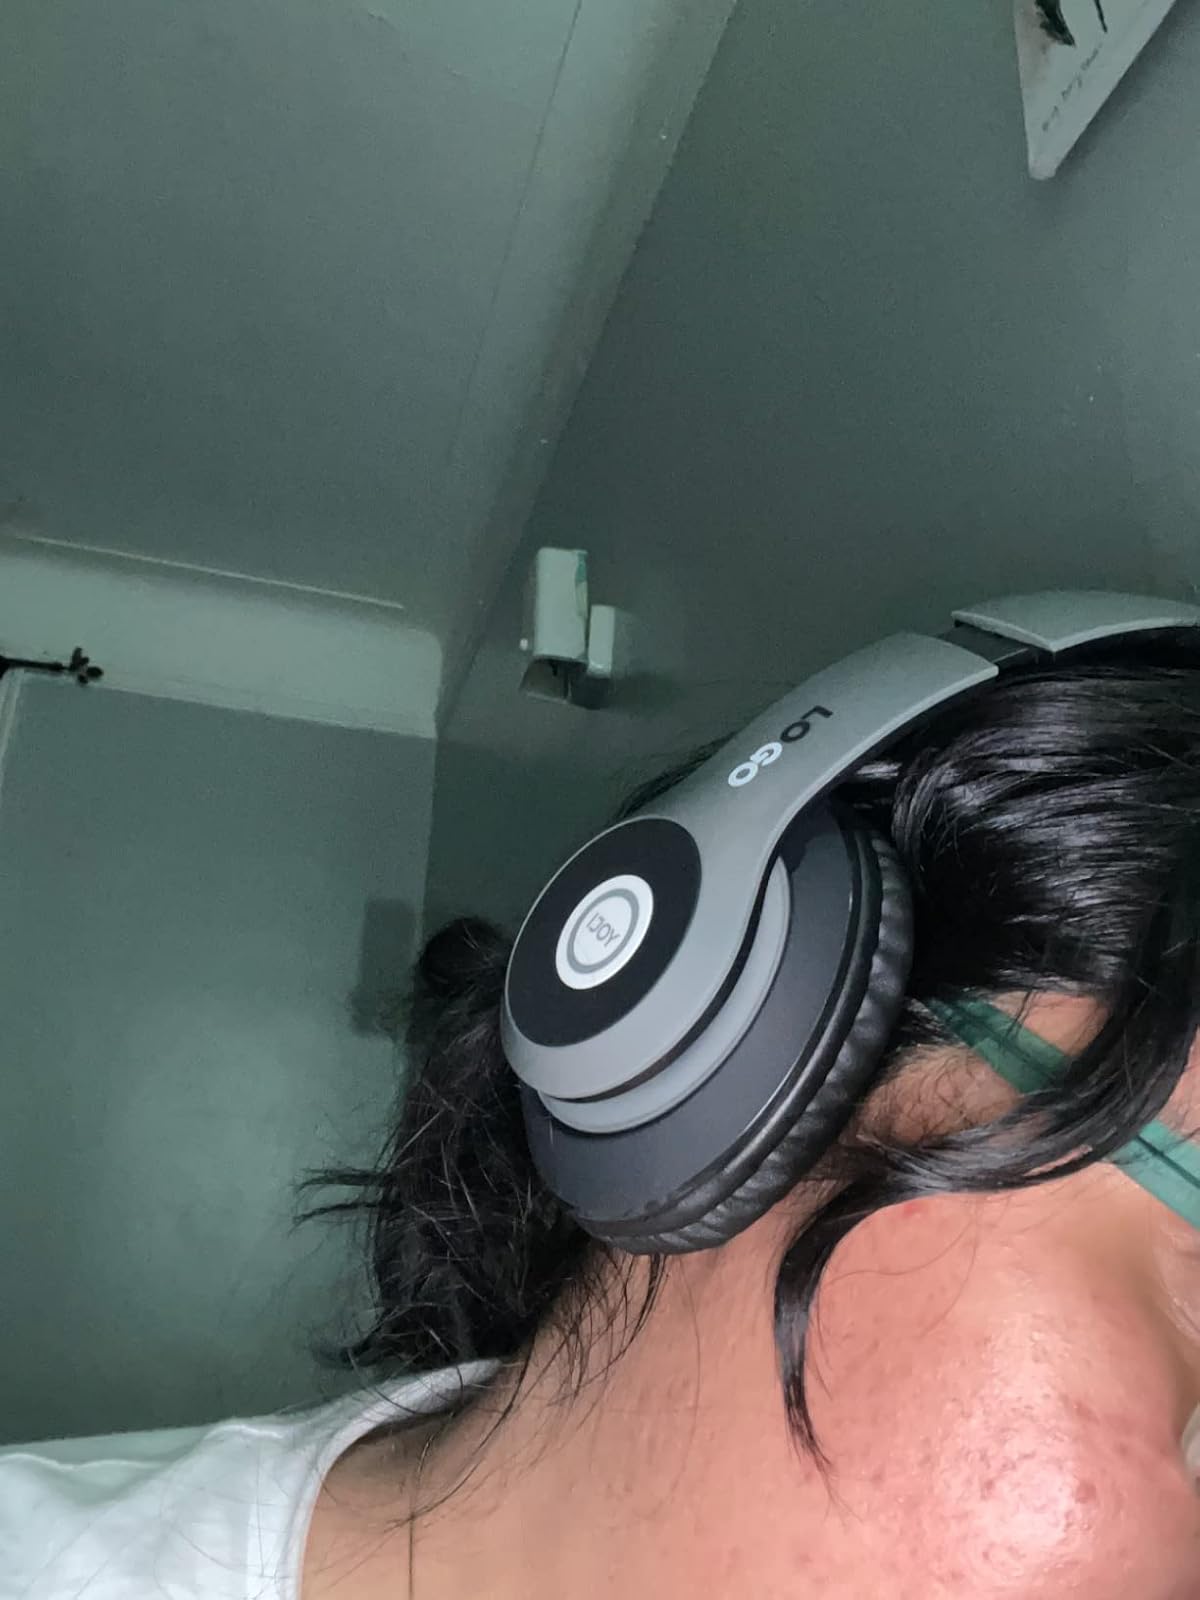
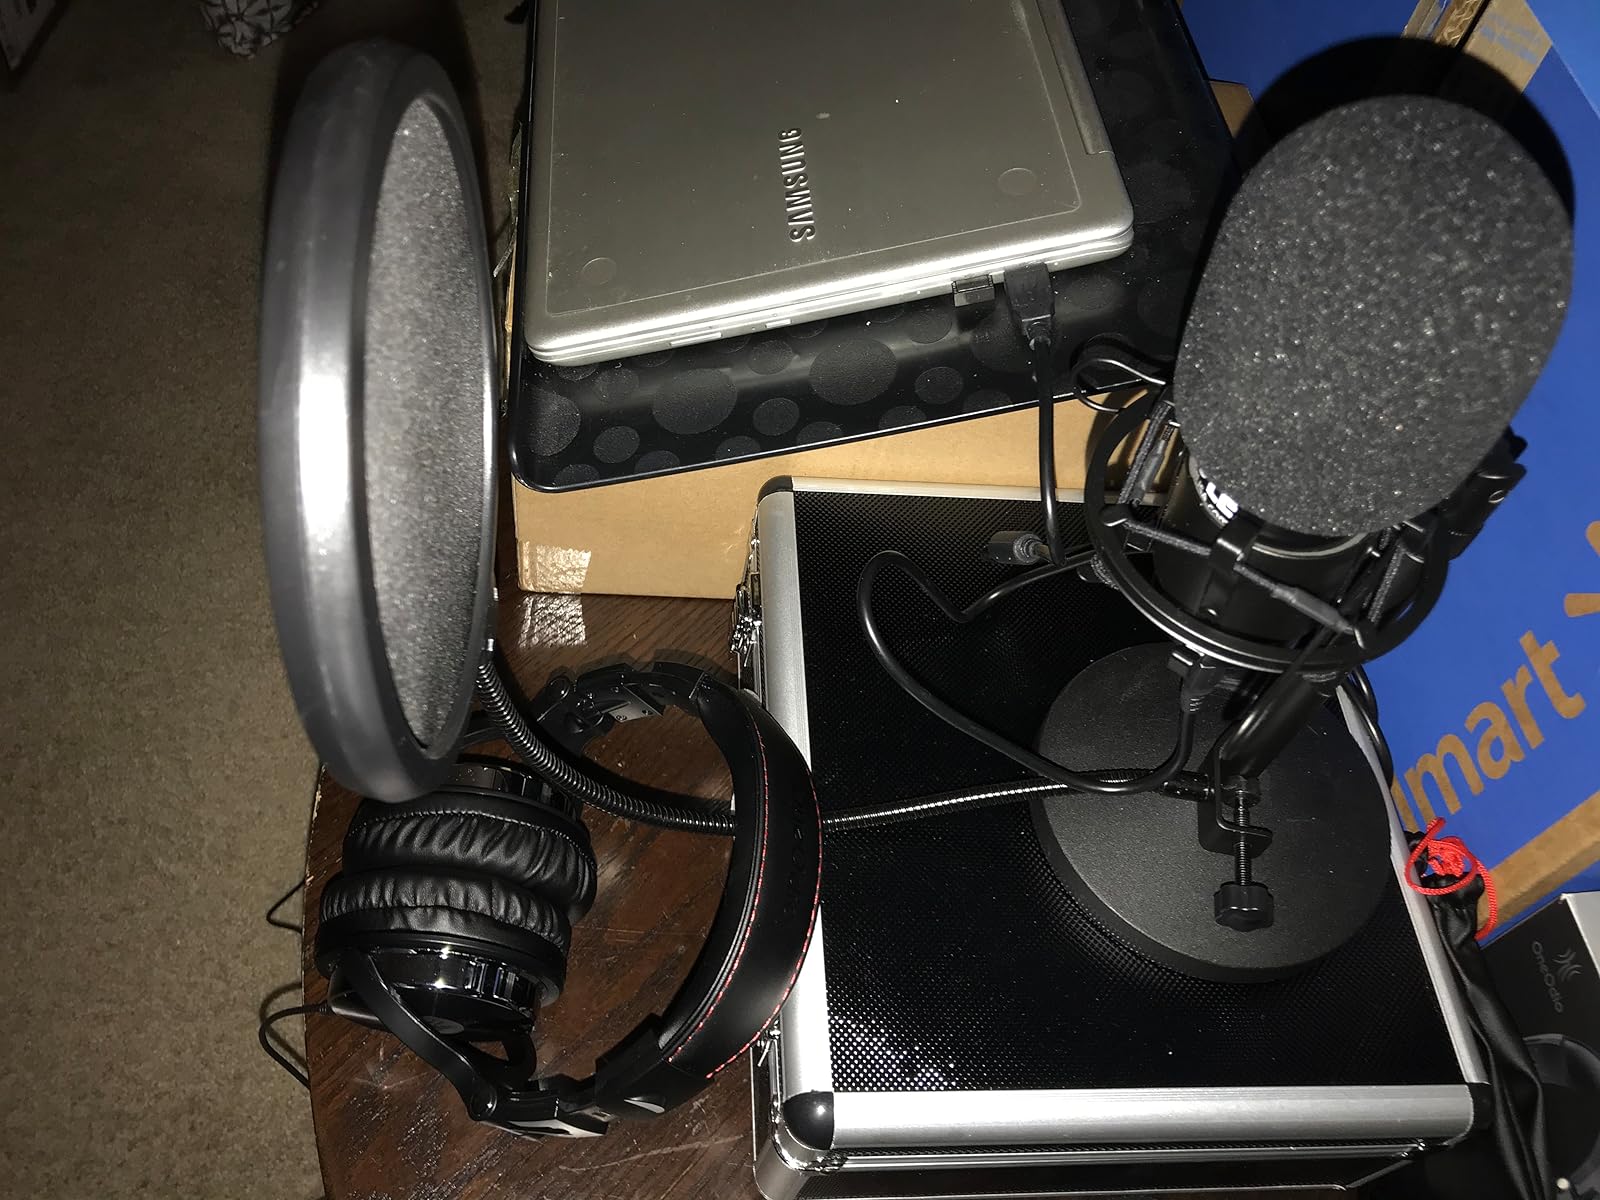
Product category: headphones
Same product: no